Christa Welger

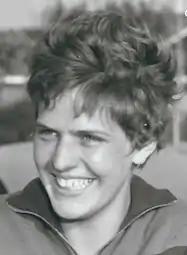
Christa Welger, from a 1962 publication

Christa Zander Welger (June 1939 – May 30, 2019) was a German-born wheelchair athlete. She represented West Germany and later the United States in various international events.